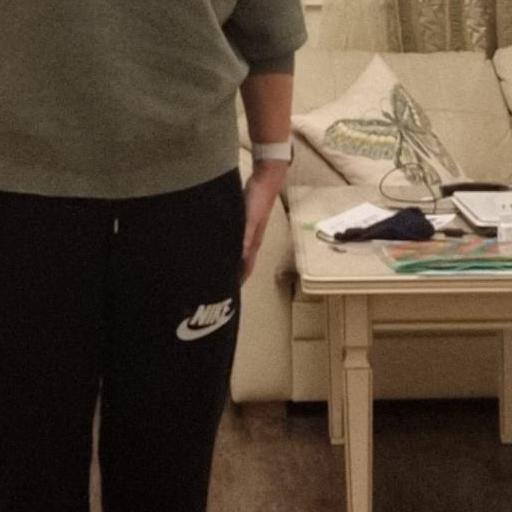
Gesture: no_gesture